History of foreign relations of China

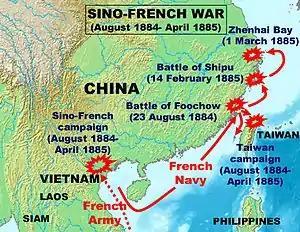
Sino-French War (1884–1885)

Manchuria was a contested zone between Russia and Japan, taking control away from China and in the process going to war themselves in 1904.